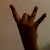
The image shows a hand gesture representing the number 8 in Indian Sign Language.